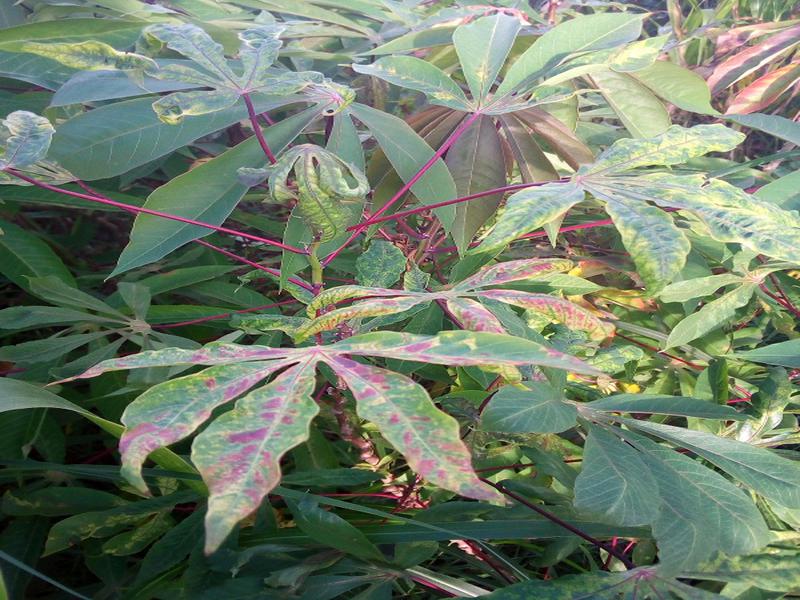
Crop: cassava
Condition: mosaic_disease